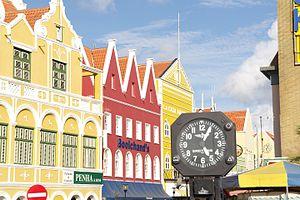
Curaçao \ky.ʁa.so\ est l'une des îles Sous-le-Vent aux Petites Antilles, formant un État autonome au sein du royaume des Pays-Bas depuis la dissolution de la fédération des Antilles néerlandaises le 10 octobre 2010. Elle compte 158 040 habitants pour une superficie de 444 km². Sa capitale est Willemstad et son code est ISO 3166-1 alpha-2 « CW ».